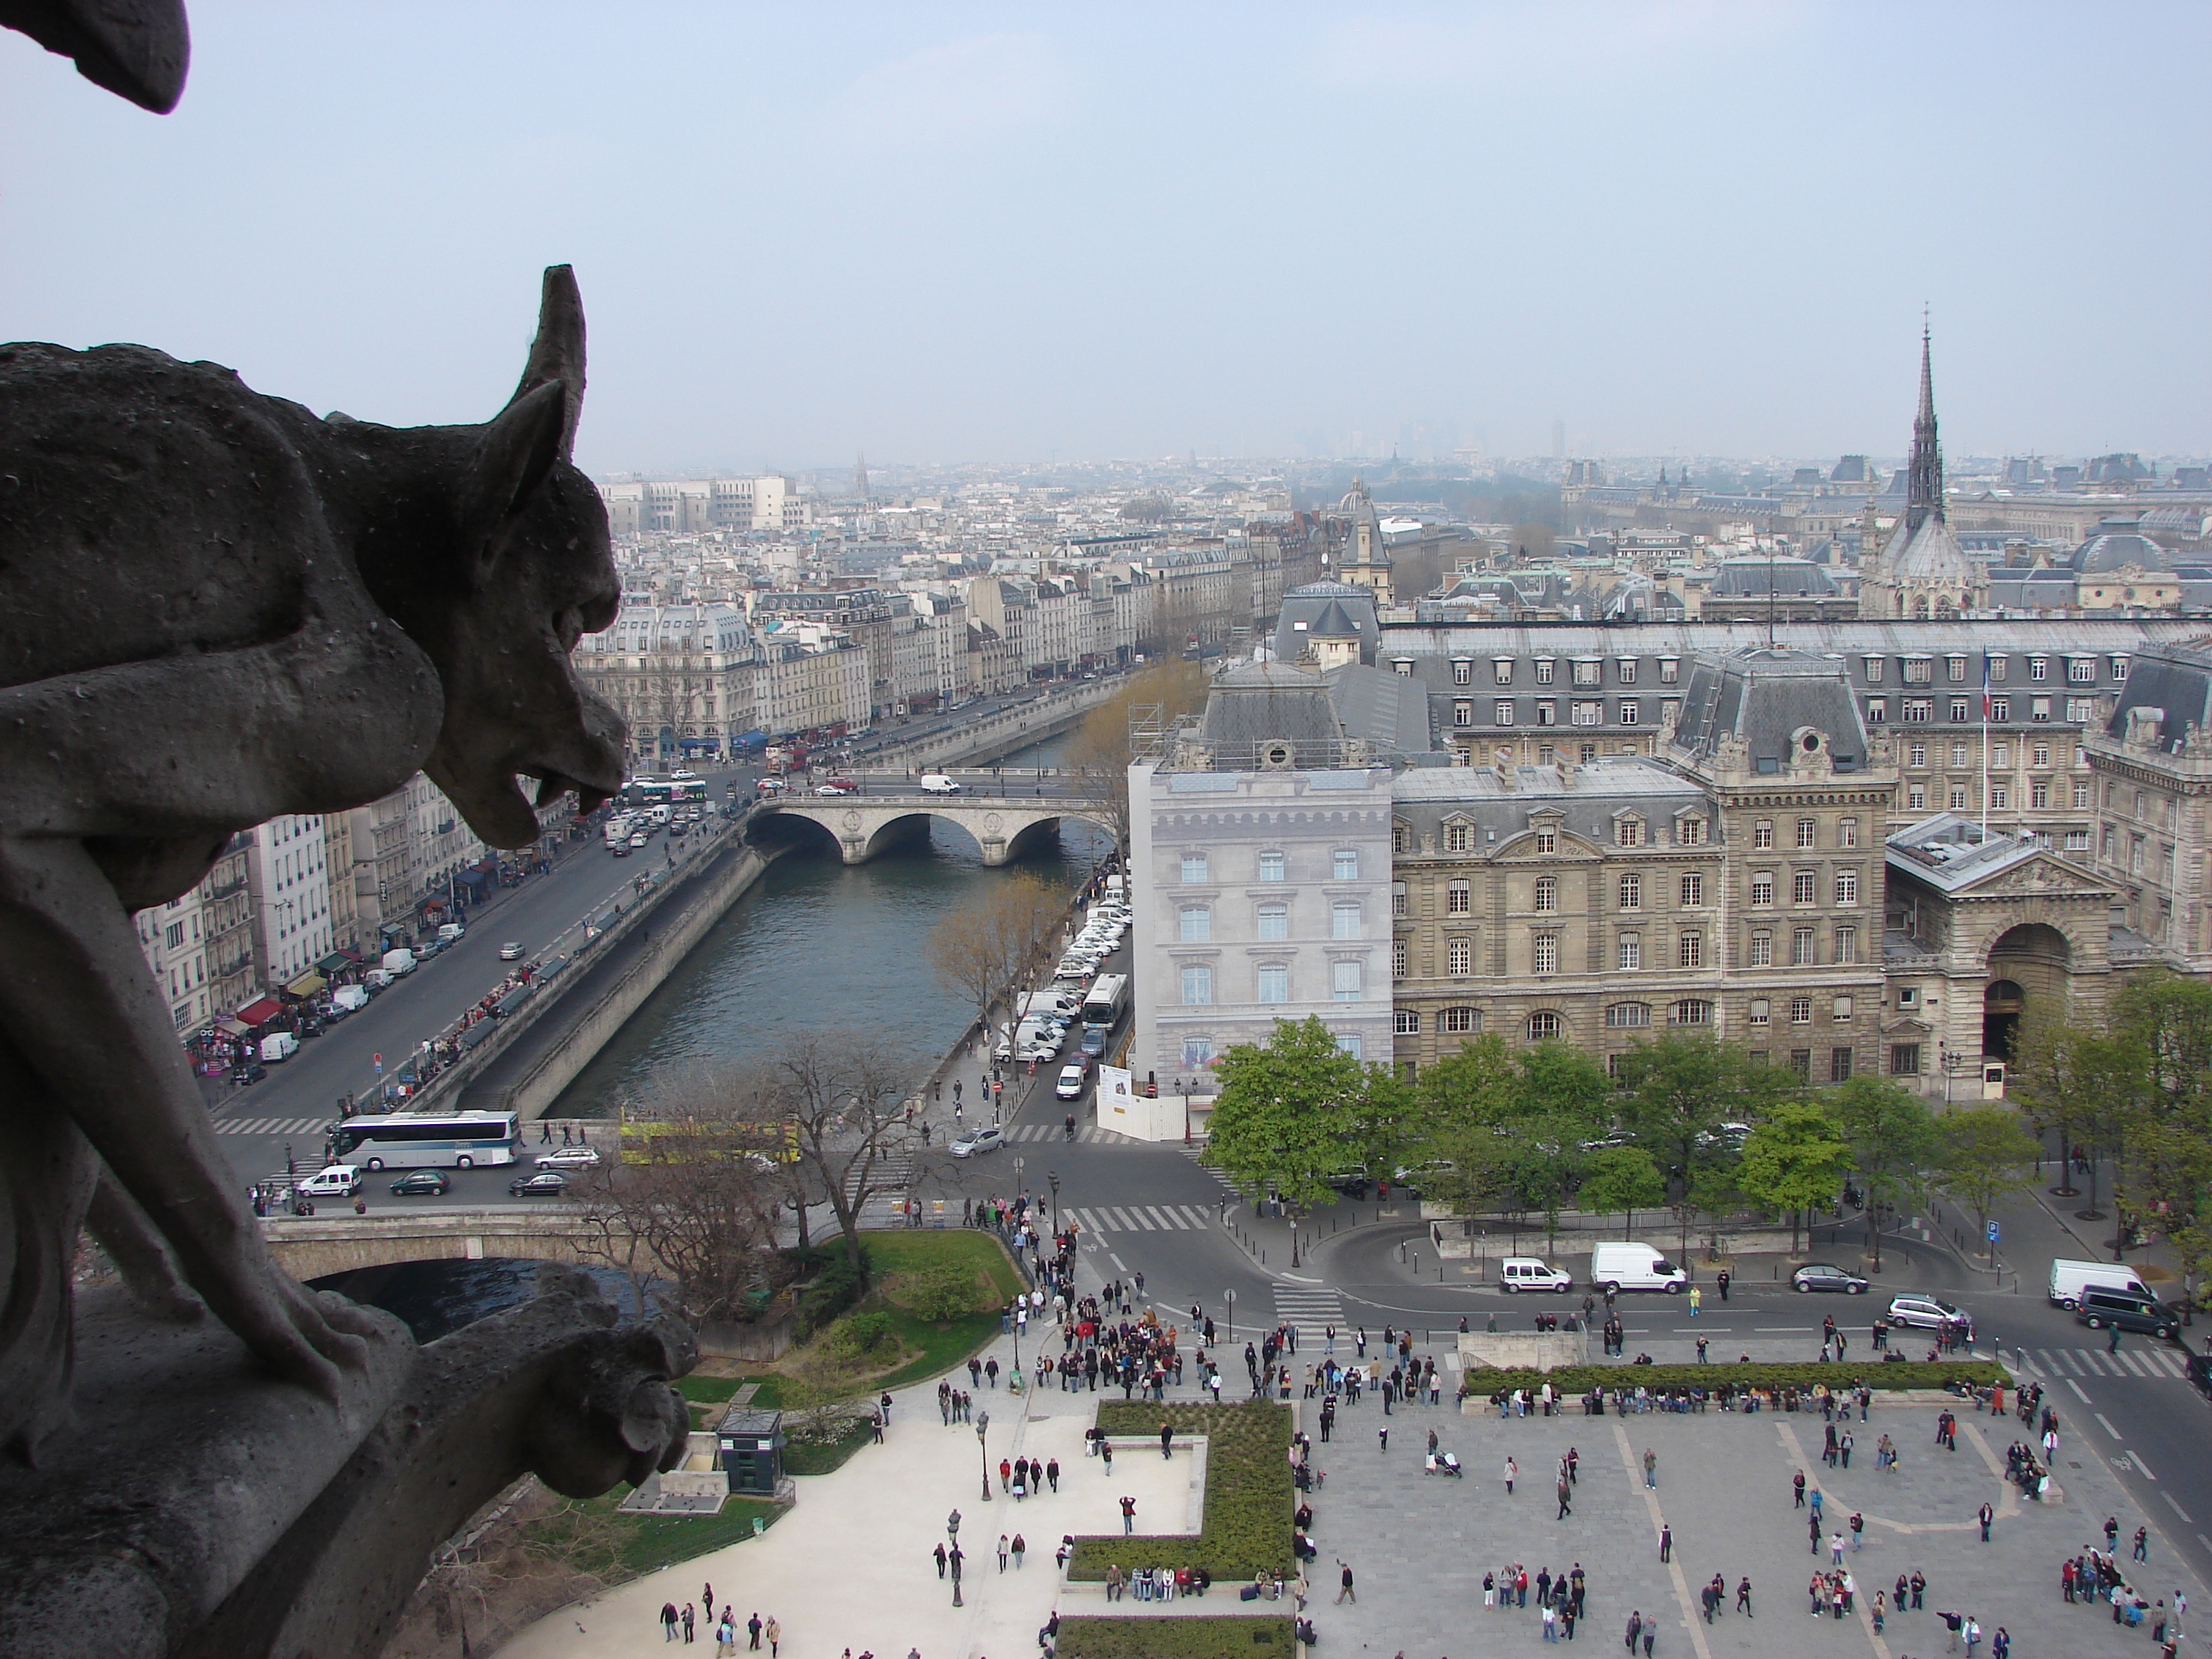
city, sky, building, plant, sculpture, working animal, travel, urban design, tree, landmark, statue, metropolitan area, monument, metropolis, urban area, landscape, tourism, art, tower, facade, pedestrian, bird's eye view, gargoyle, historic site, town square, street, cityscape, arch, tourist attraction, leisure, medieval architecture, vacation, bronze sculpture, classical architecture, aerial photography, mixed use, ancient rome, history, plaza, spire, unesco world heritage site, ancient history